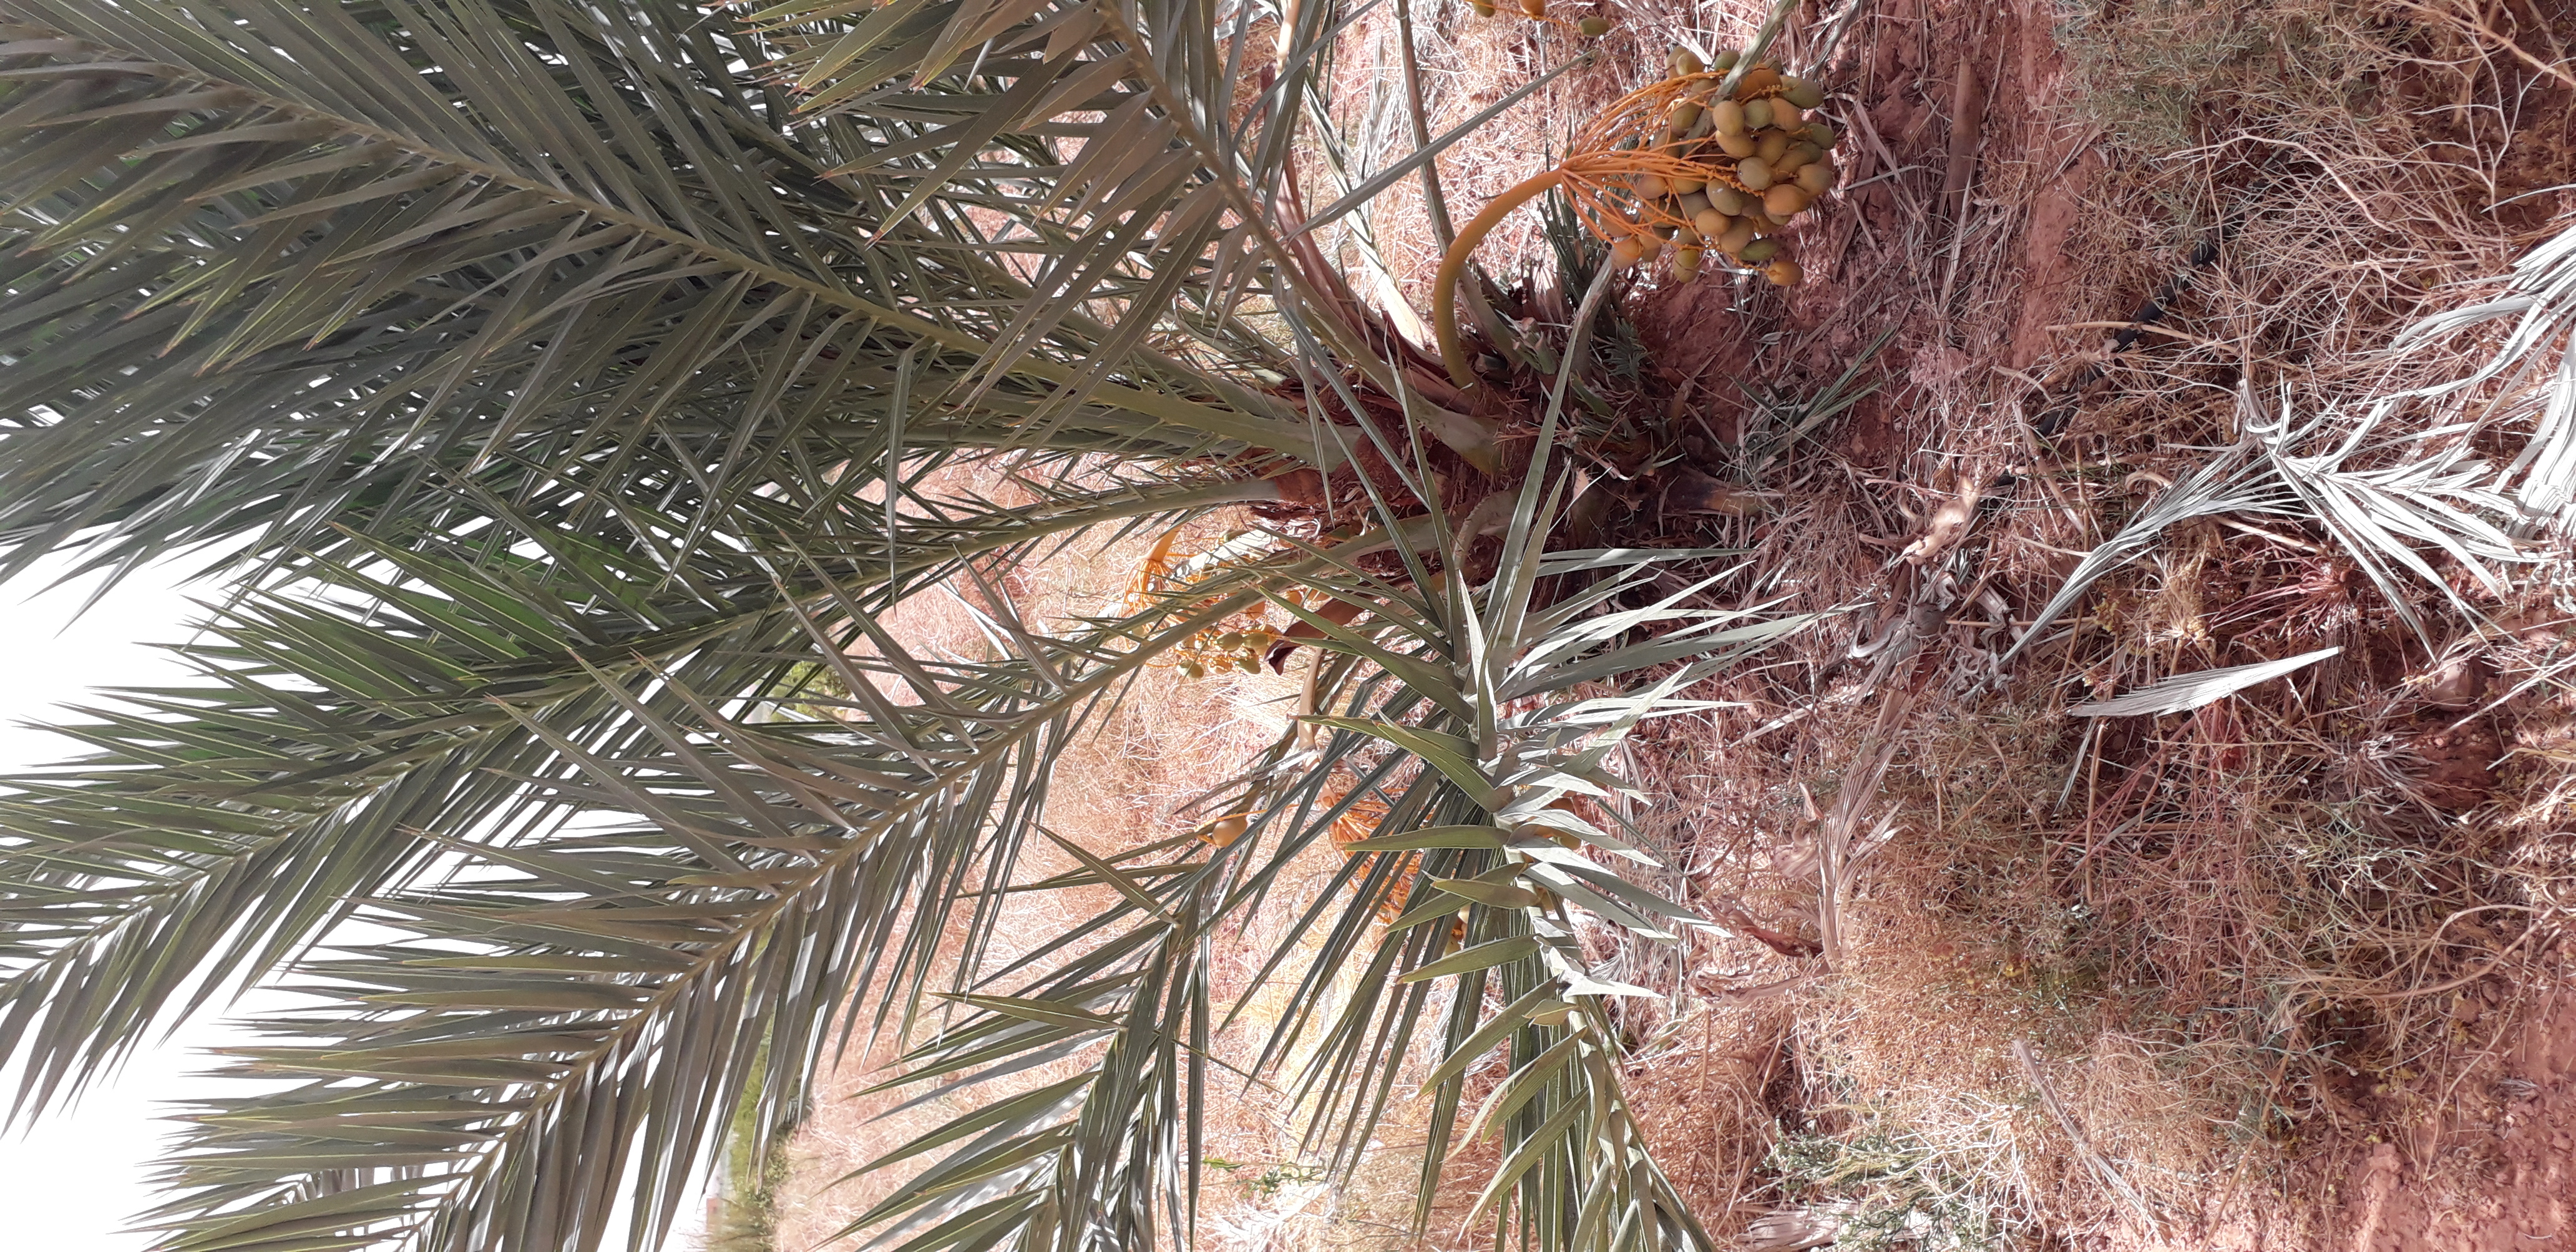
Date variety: Boumajhoul